Free Papua Movement

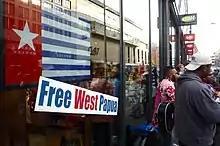
Free West Papua protest in Netherlands, 2008

In separate incidents in January and August 1996, OPM captured European and Indonesian hostages; first from a research group and later from a logging camp. Two hostages from the former group were killed and the rest were released..